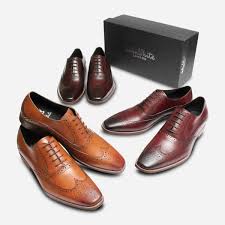
Label: Brogue